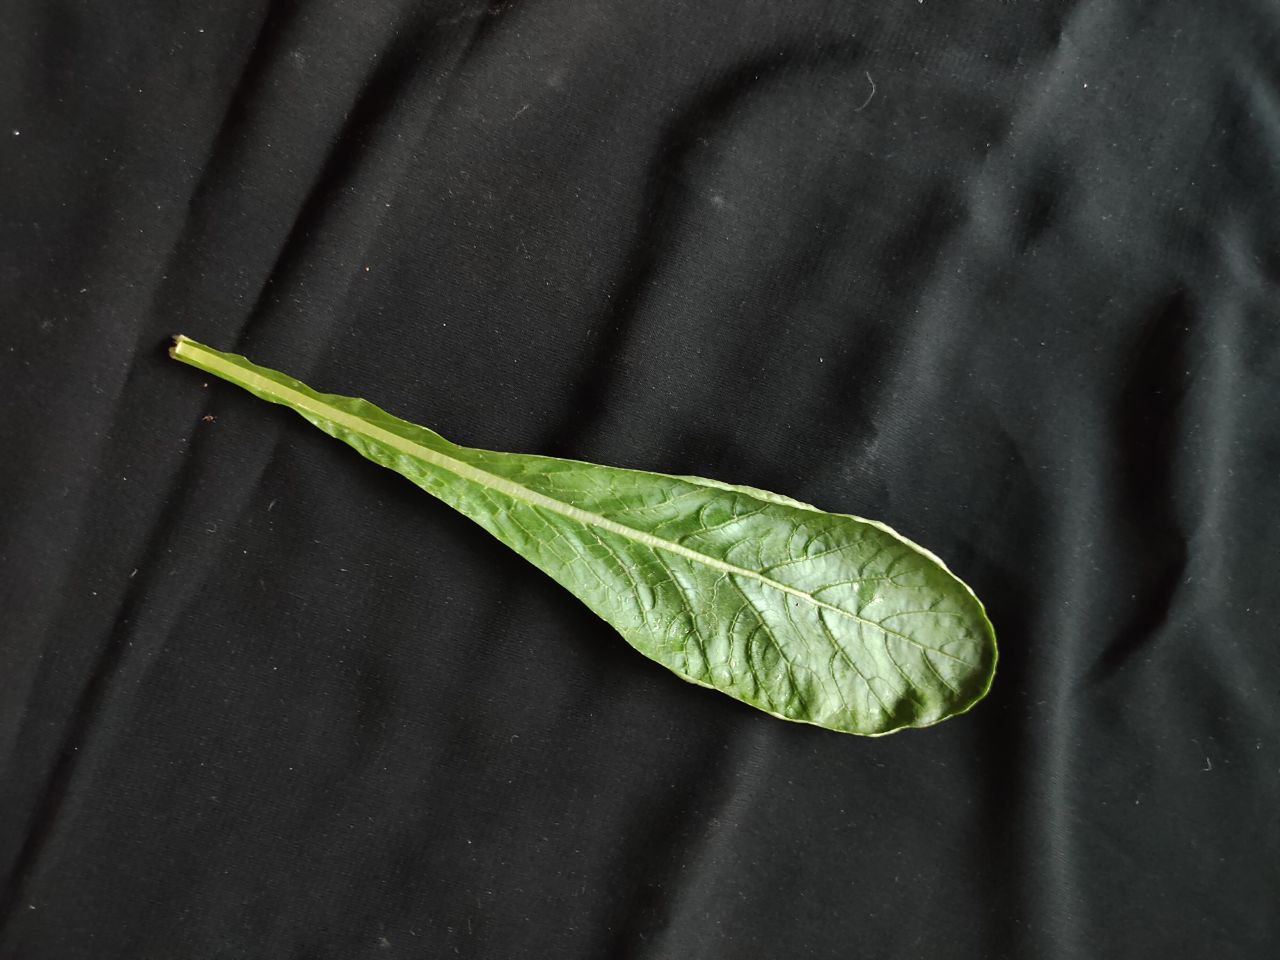
Label: Fresh leaf